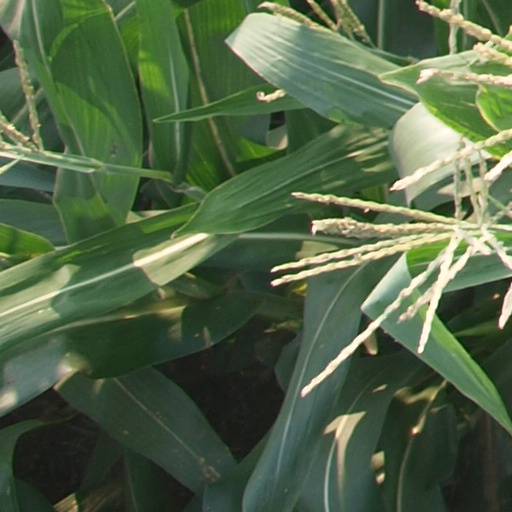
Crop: maize; corn